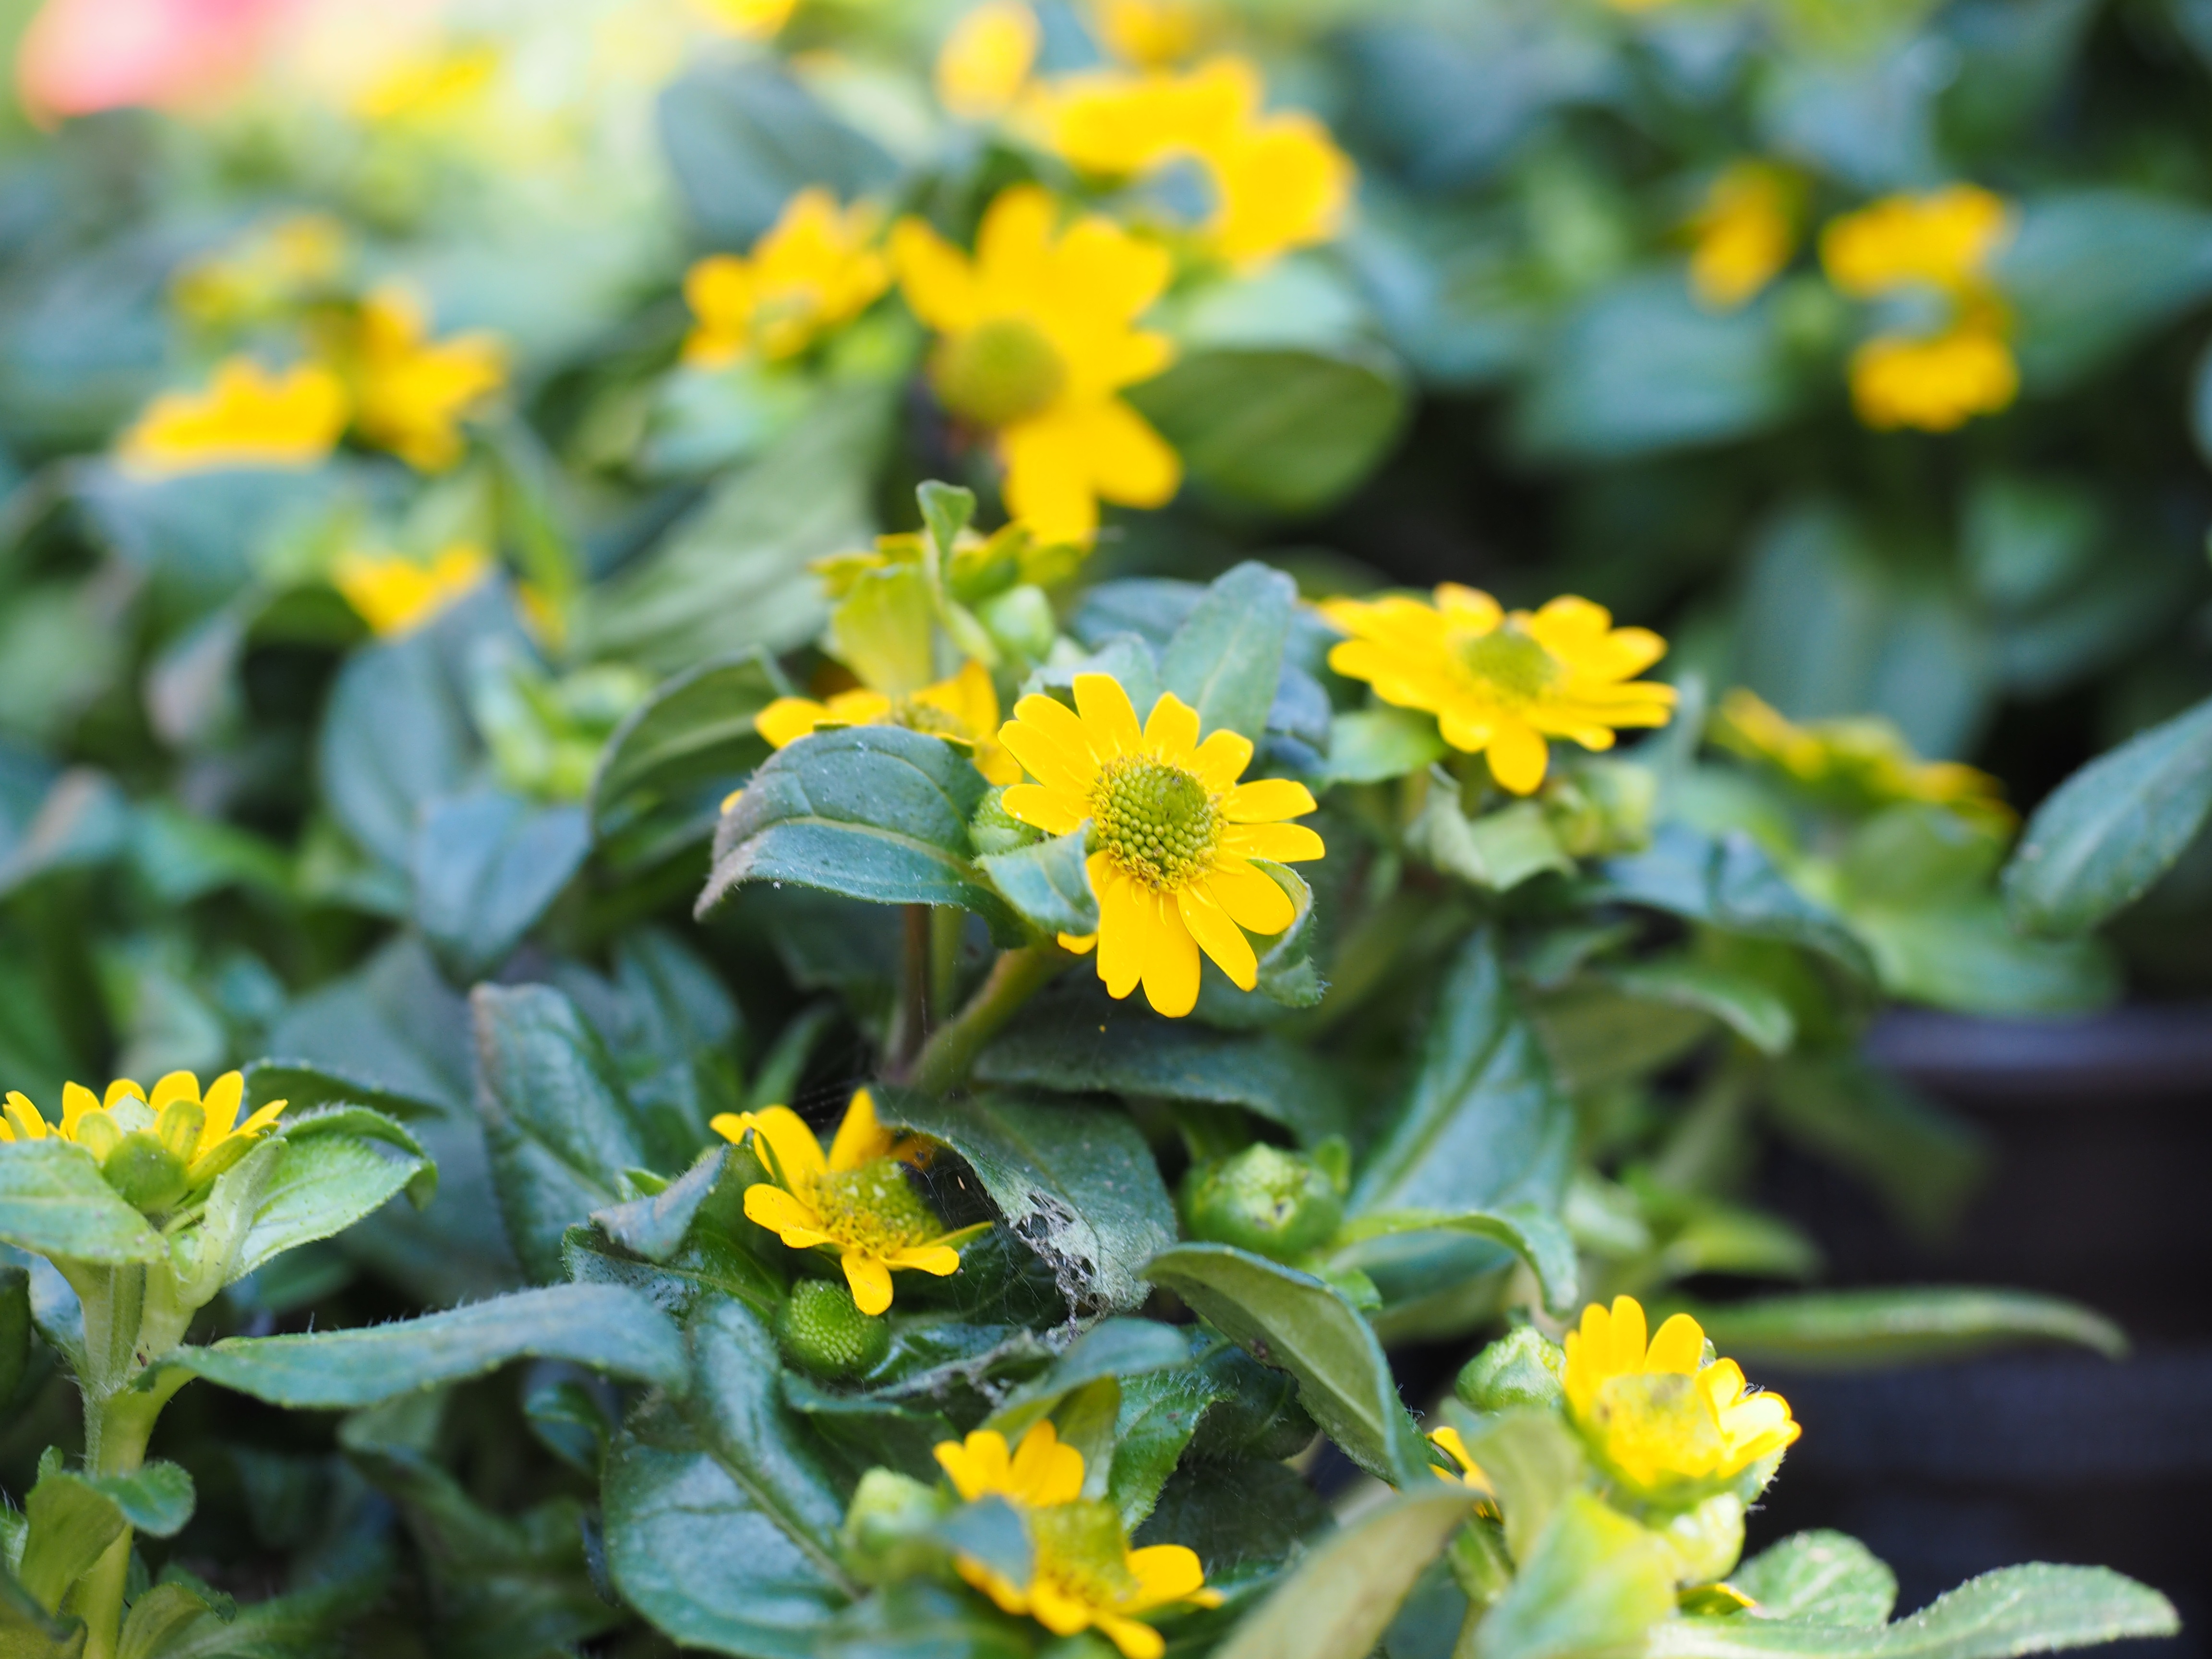
plant, flower, botany, yellow, flora, wildflower, flowers, asteraceae, composites, macro photography, flowering plant, sanvitalia procumbens, hussar button, annual plant, land plant, violet family, miniature sunflower, sanvitalien aztec gold, sanvitalia speciosa